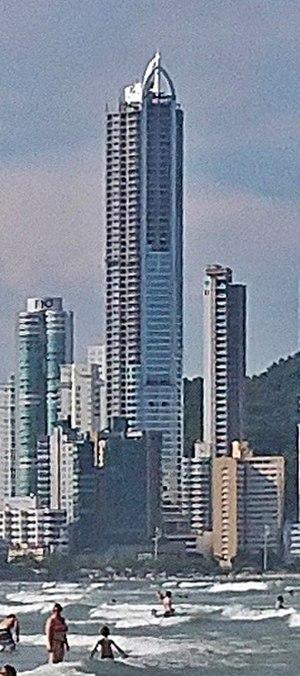
L'Infinity Coast Tower est un gratte-ciel en construction à Balneario Camboriu au Brésil. Il s'élèvera à 238 mètres. Son achèvement est prévu pour 2019.